List of toast dishes

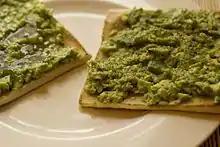
Avocado toast

Toast is sliced bread that has been browned by exposure to radiant heat. It appears as a main ingredient in many dishes, often as a base on which other food is served.